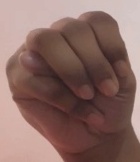
ASL sign: M